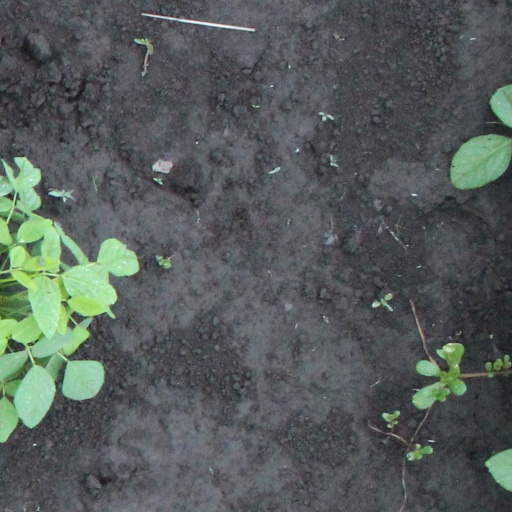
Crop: soybean